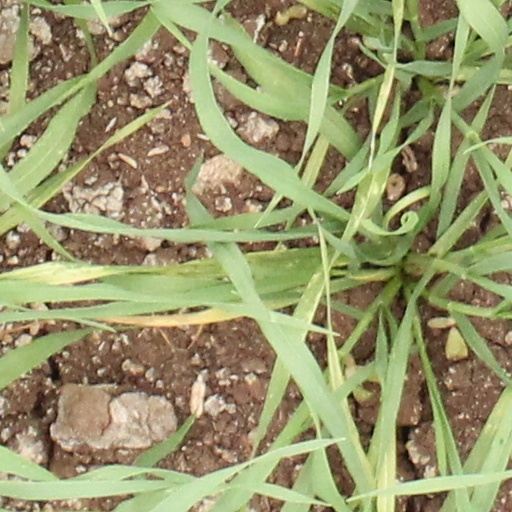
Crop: wheat